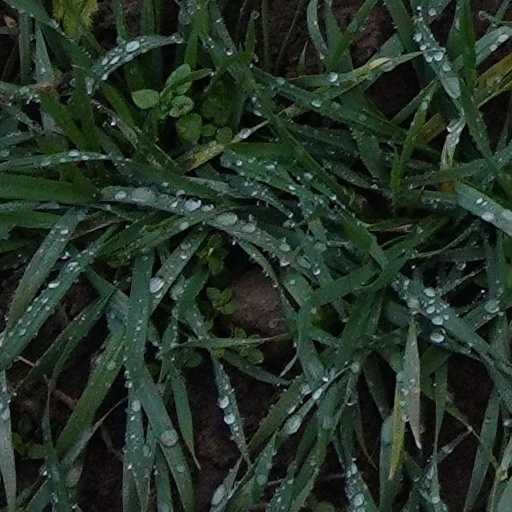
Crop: wheat